Madly in Love (1943 film)

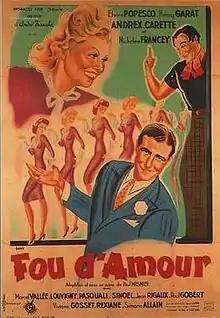

Madly in Love (French: Fou d'amour) is a 1943 French comedy film directed by Paul Mesnier and starring Elvire Popesco, Henri Garat and Micheline Francey. The film's sets were designed by the art director René Renoux.